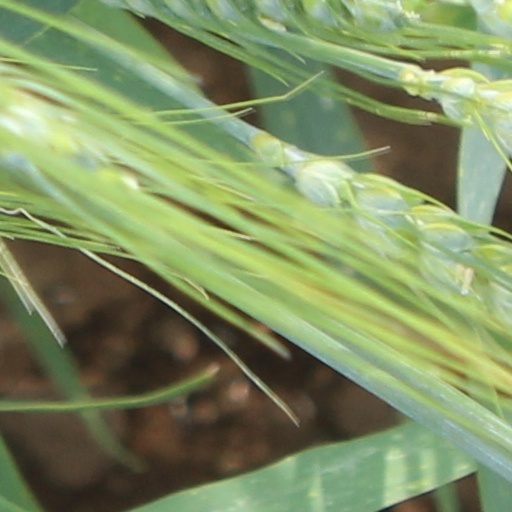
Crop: wheat